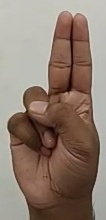
ASL sign: U